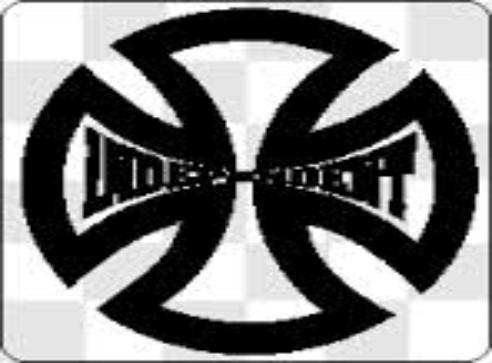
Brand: Independent Truck
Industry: Clothes